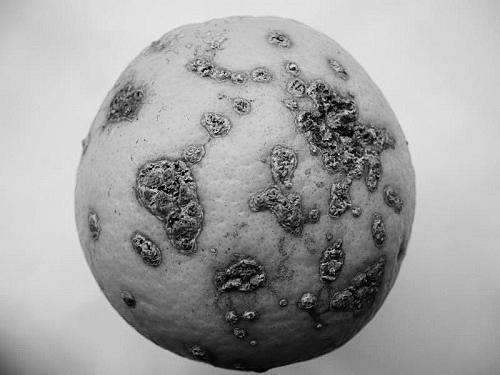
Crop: unknown
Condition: citrus_citrus_canker